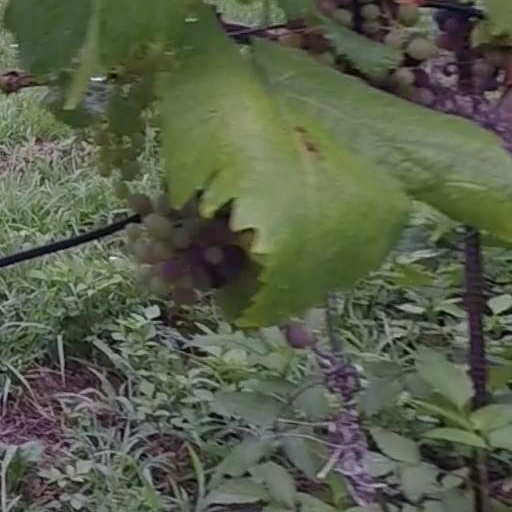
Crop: grape